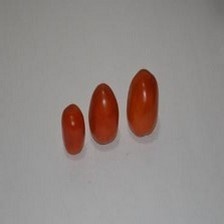
Label: tomato